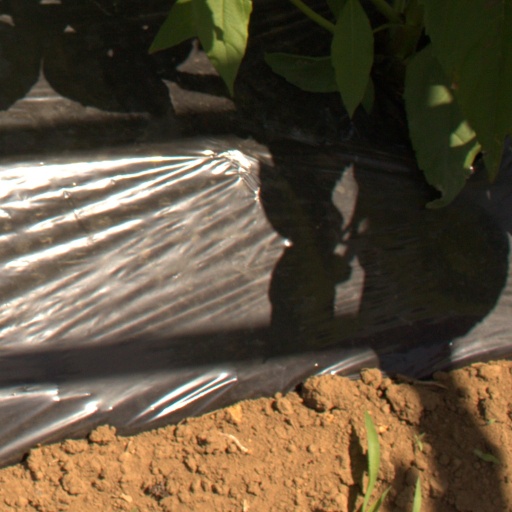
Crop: Jerusalem artichoke